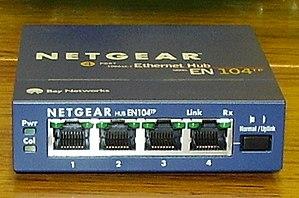
Un hub Ethernet ou concentrateur Ethernet est un appareil informatique permettant de concentrer les transmissions Ethernet de plusieurs équipements sur un même support dans un réseau informatique local.